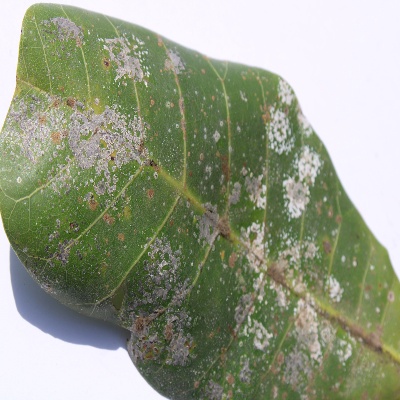
Crop: Cashew
Condition: red rust